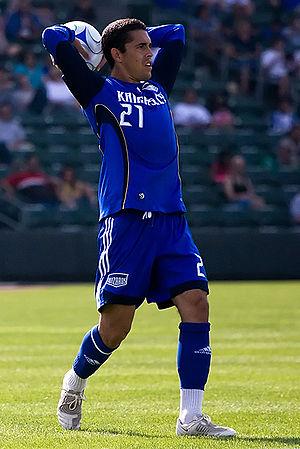
Herculez Gomez est un joueur international américain de soccer d'origine mexicaine né le 6 avril 1982 à Los Angeles. Il joue au poste d'attaquant durant sa carrière.